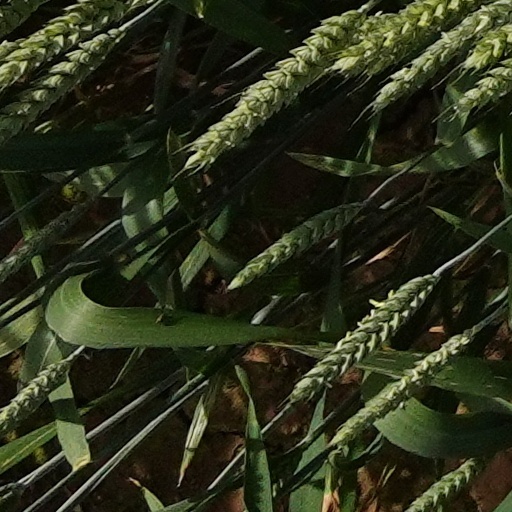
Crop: wheat